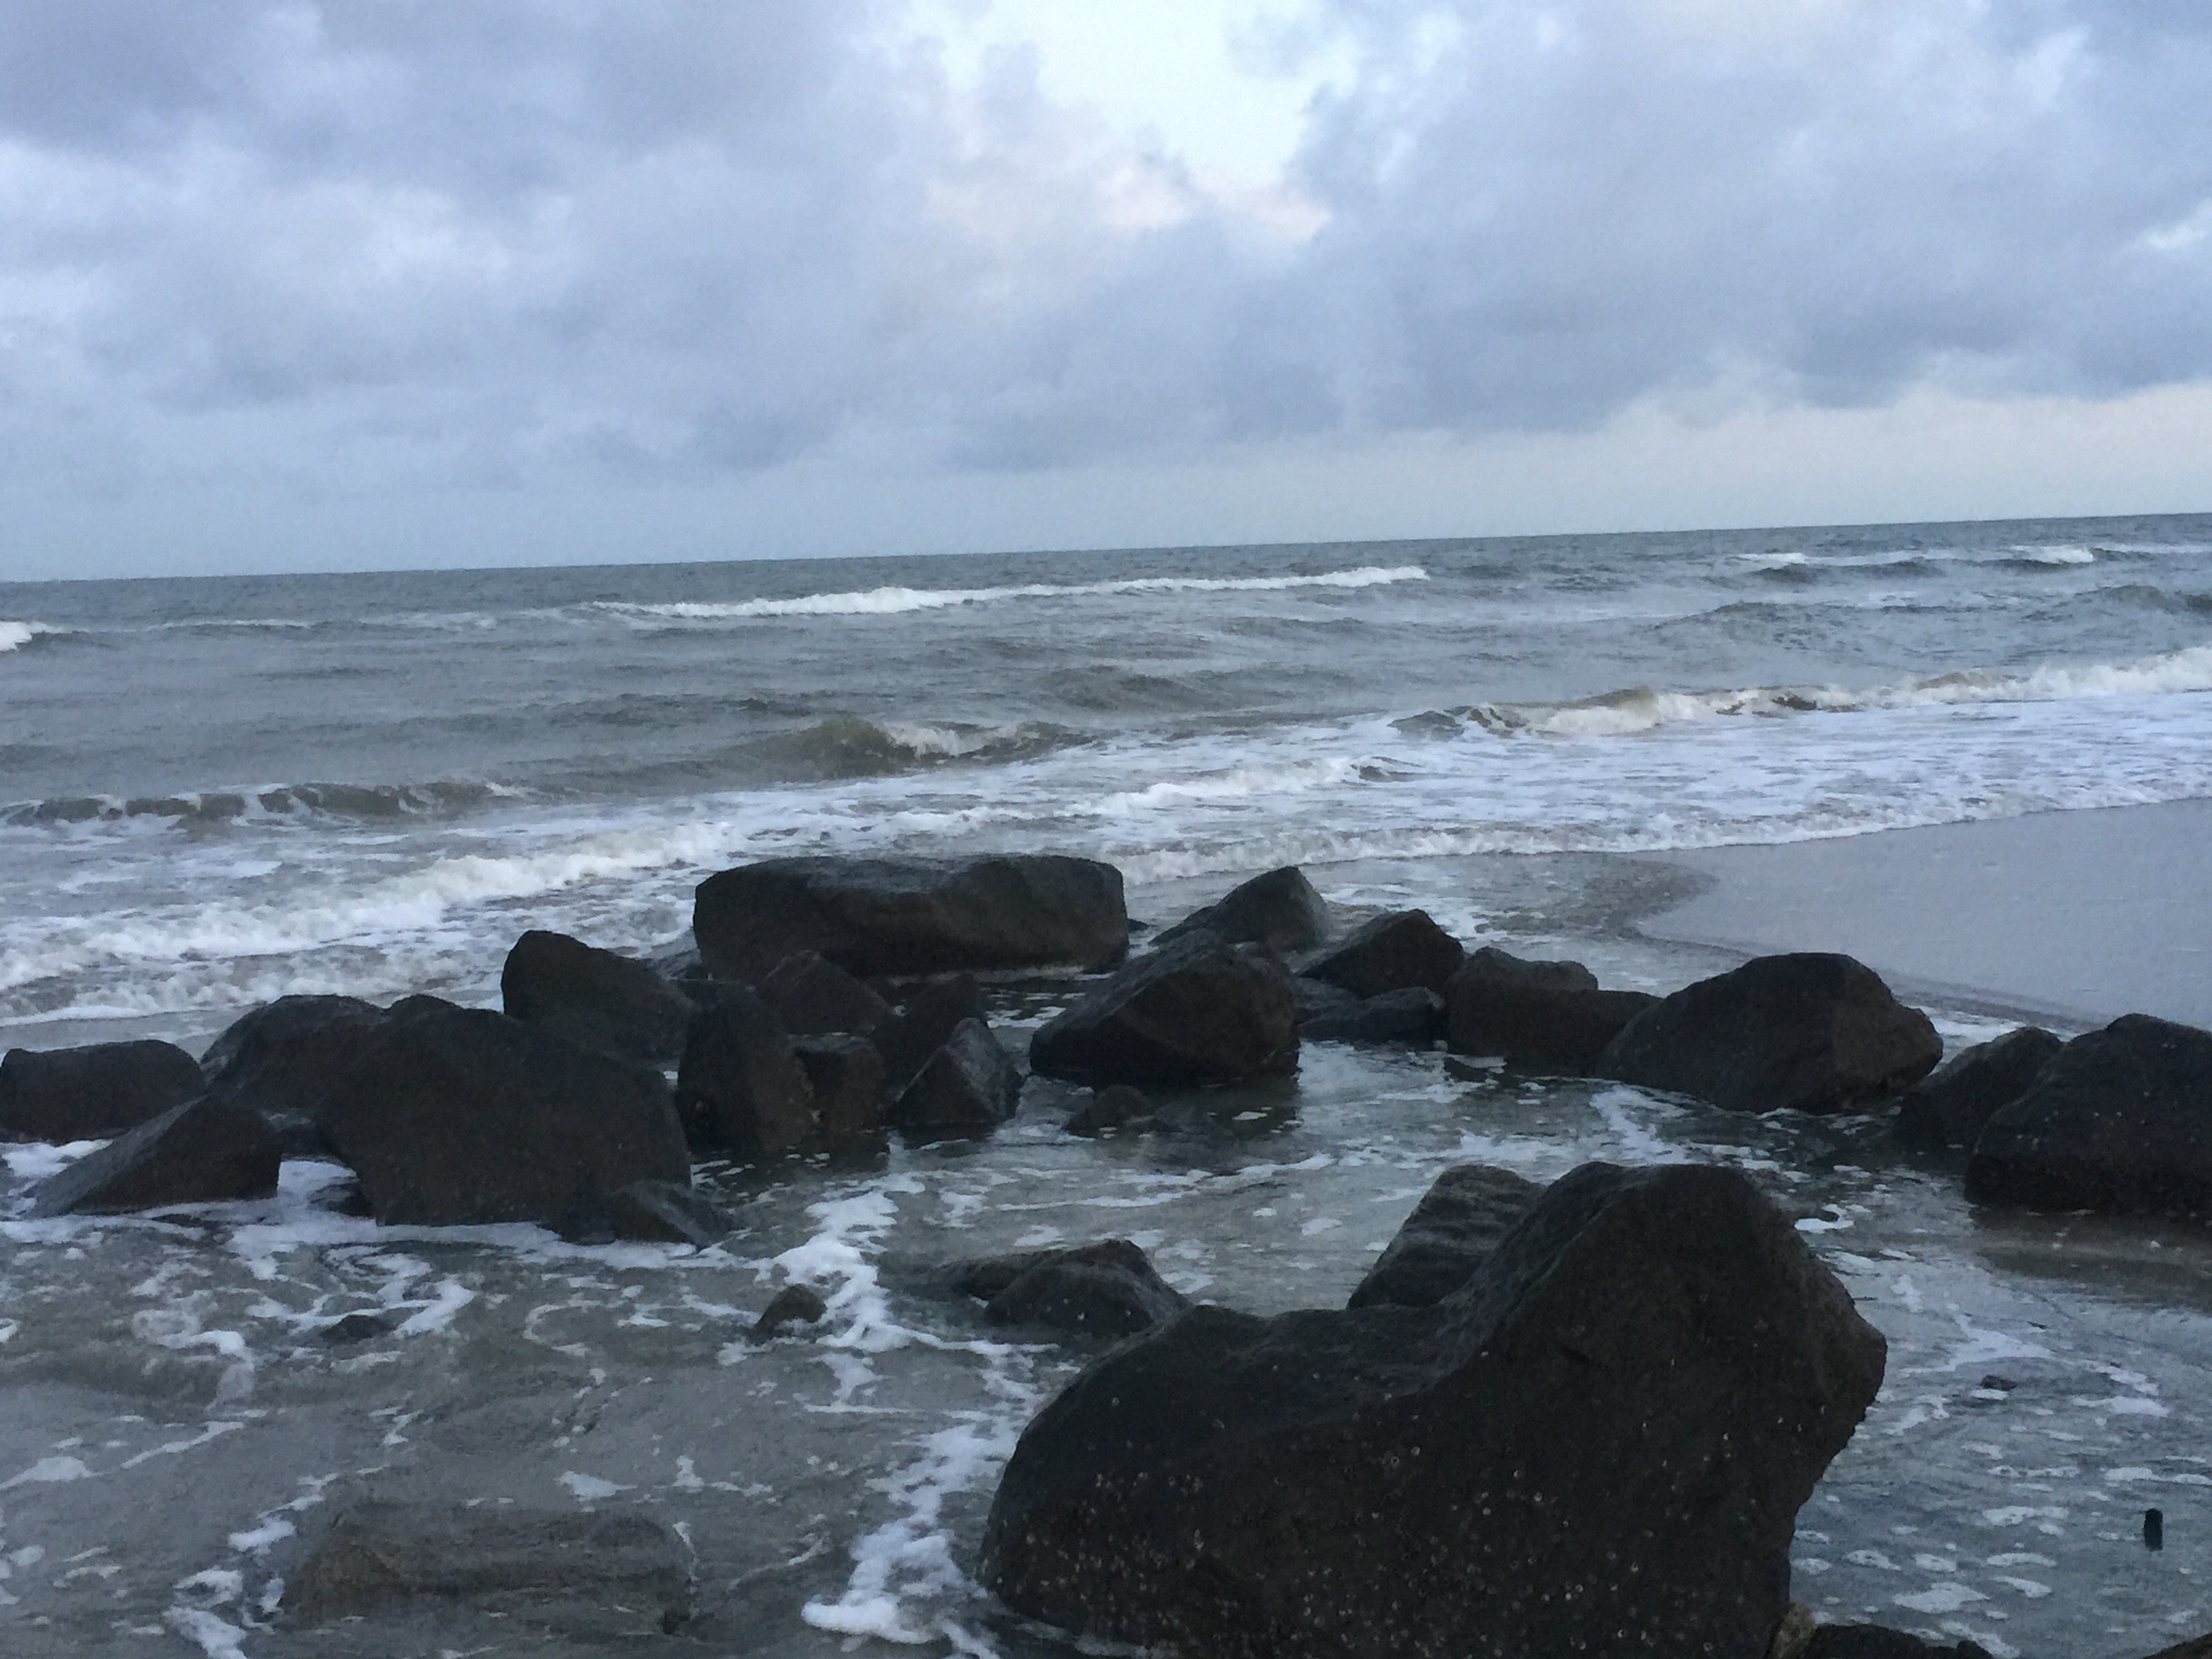
beach, sea, coast, water, rock, ocean, shore, wave, wind, ice, weather, bay, terrain, body of water, cape, arctic ocean, wind wave